Live-line working

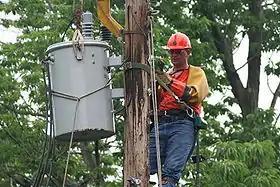
A lineman wearing equipment for hot glove work

In electrical engineering, live-line working, also known as hotline maintenance, is the maintenance of electrical equipment, often operating at high voltage, while the equipment is energised. Although this is more hazardous for personnel than working on electrical equipment with the power off, live-line maintenance techniques are used in the electric power distribution industry to avoid the disruption and high economic costs of having to turn off power to customers to perform essential periodic maintenance on transmission lines and other equipment.